Question: Please indicate a possible affordance area of the knife that can be used for holding
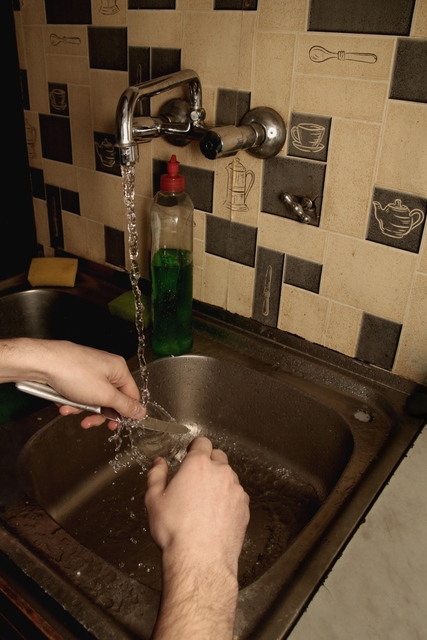
Answer: [9.786, 376.517, 103.386, 414.917]